St Magnus the Martyr

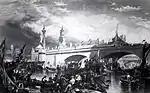
Opening of the new London Bridge in 1831

As part of the bridge improvements, overseen by the architect Sir Robert Taylor, a new pedestrian walkway was built along the eastern side of the bridge. With the other buildings gone St Magnus blocked the new walkway. As a consequence it was necessary in 1762 to 1763 to remove the vestry rooms at the West end of the church and open up the side arches of the tower so that people could pass underneath the tower. The tower's lower storey thus became an external porch and two windows were lost from the north facade. Internally a lobby was created at the West end under the organ gallery and a screen with fine octagonal glazing inserted. A new vestry was built to the south of the church. The Act also provided that the land taken from the church for the widening was "to be considered ... as part of the cemetery of the said church ... but if the pavement thereof be broken up on account of the burying of any persons, the same shall be ... made good ... by the churchwardens".